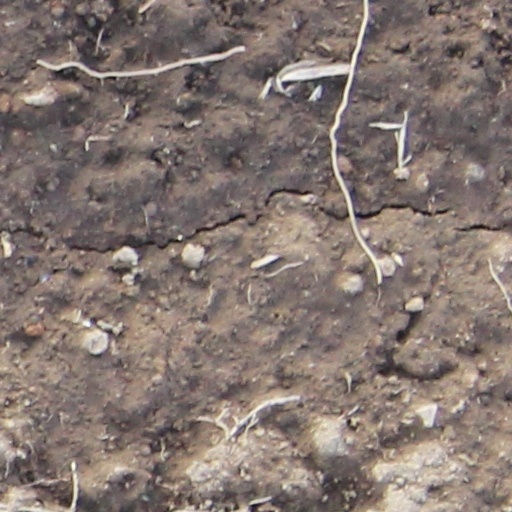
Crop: wheat